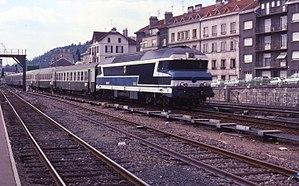
Les CC 72000 forment une série de locomotives Diesel-électriques, construites à 92 exemplaires, pour la Société nationale des chemins de fer français par Alsthom. Ce sont les locomotives Diesel les plus puissantes de la SNCF. Trente d'entre elles sont devenues des CC 72100, par remotorisation.